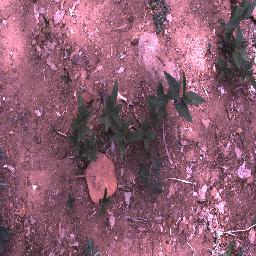
Label: negative